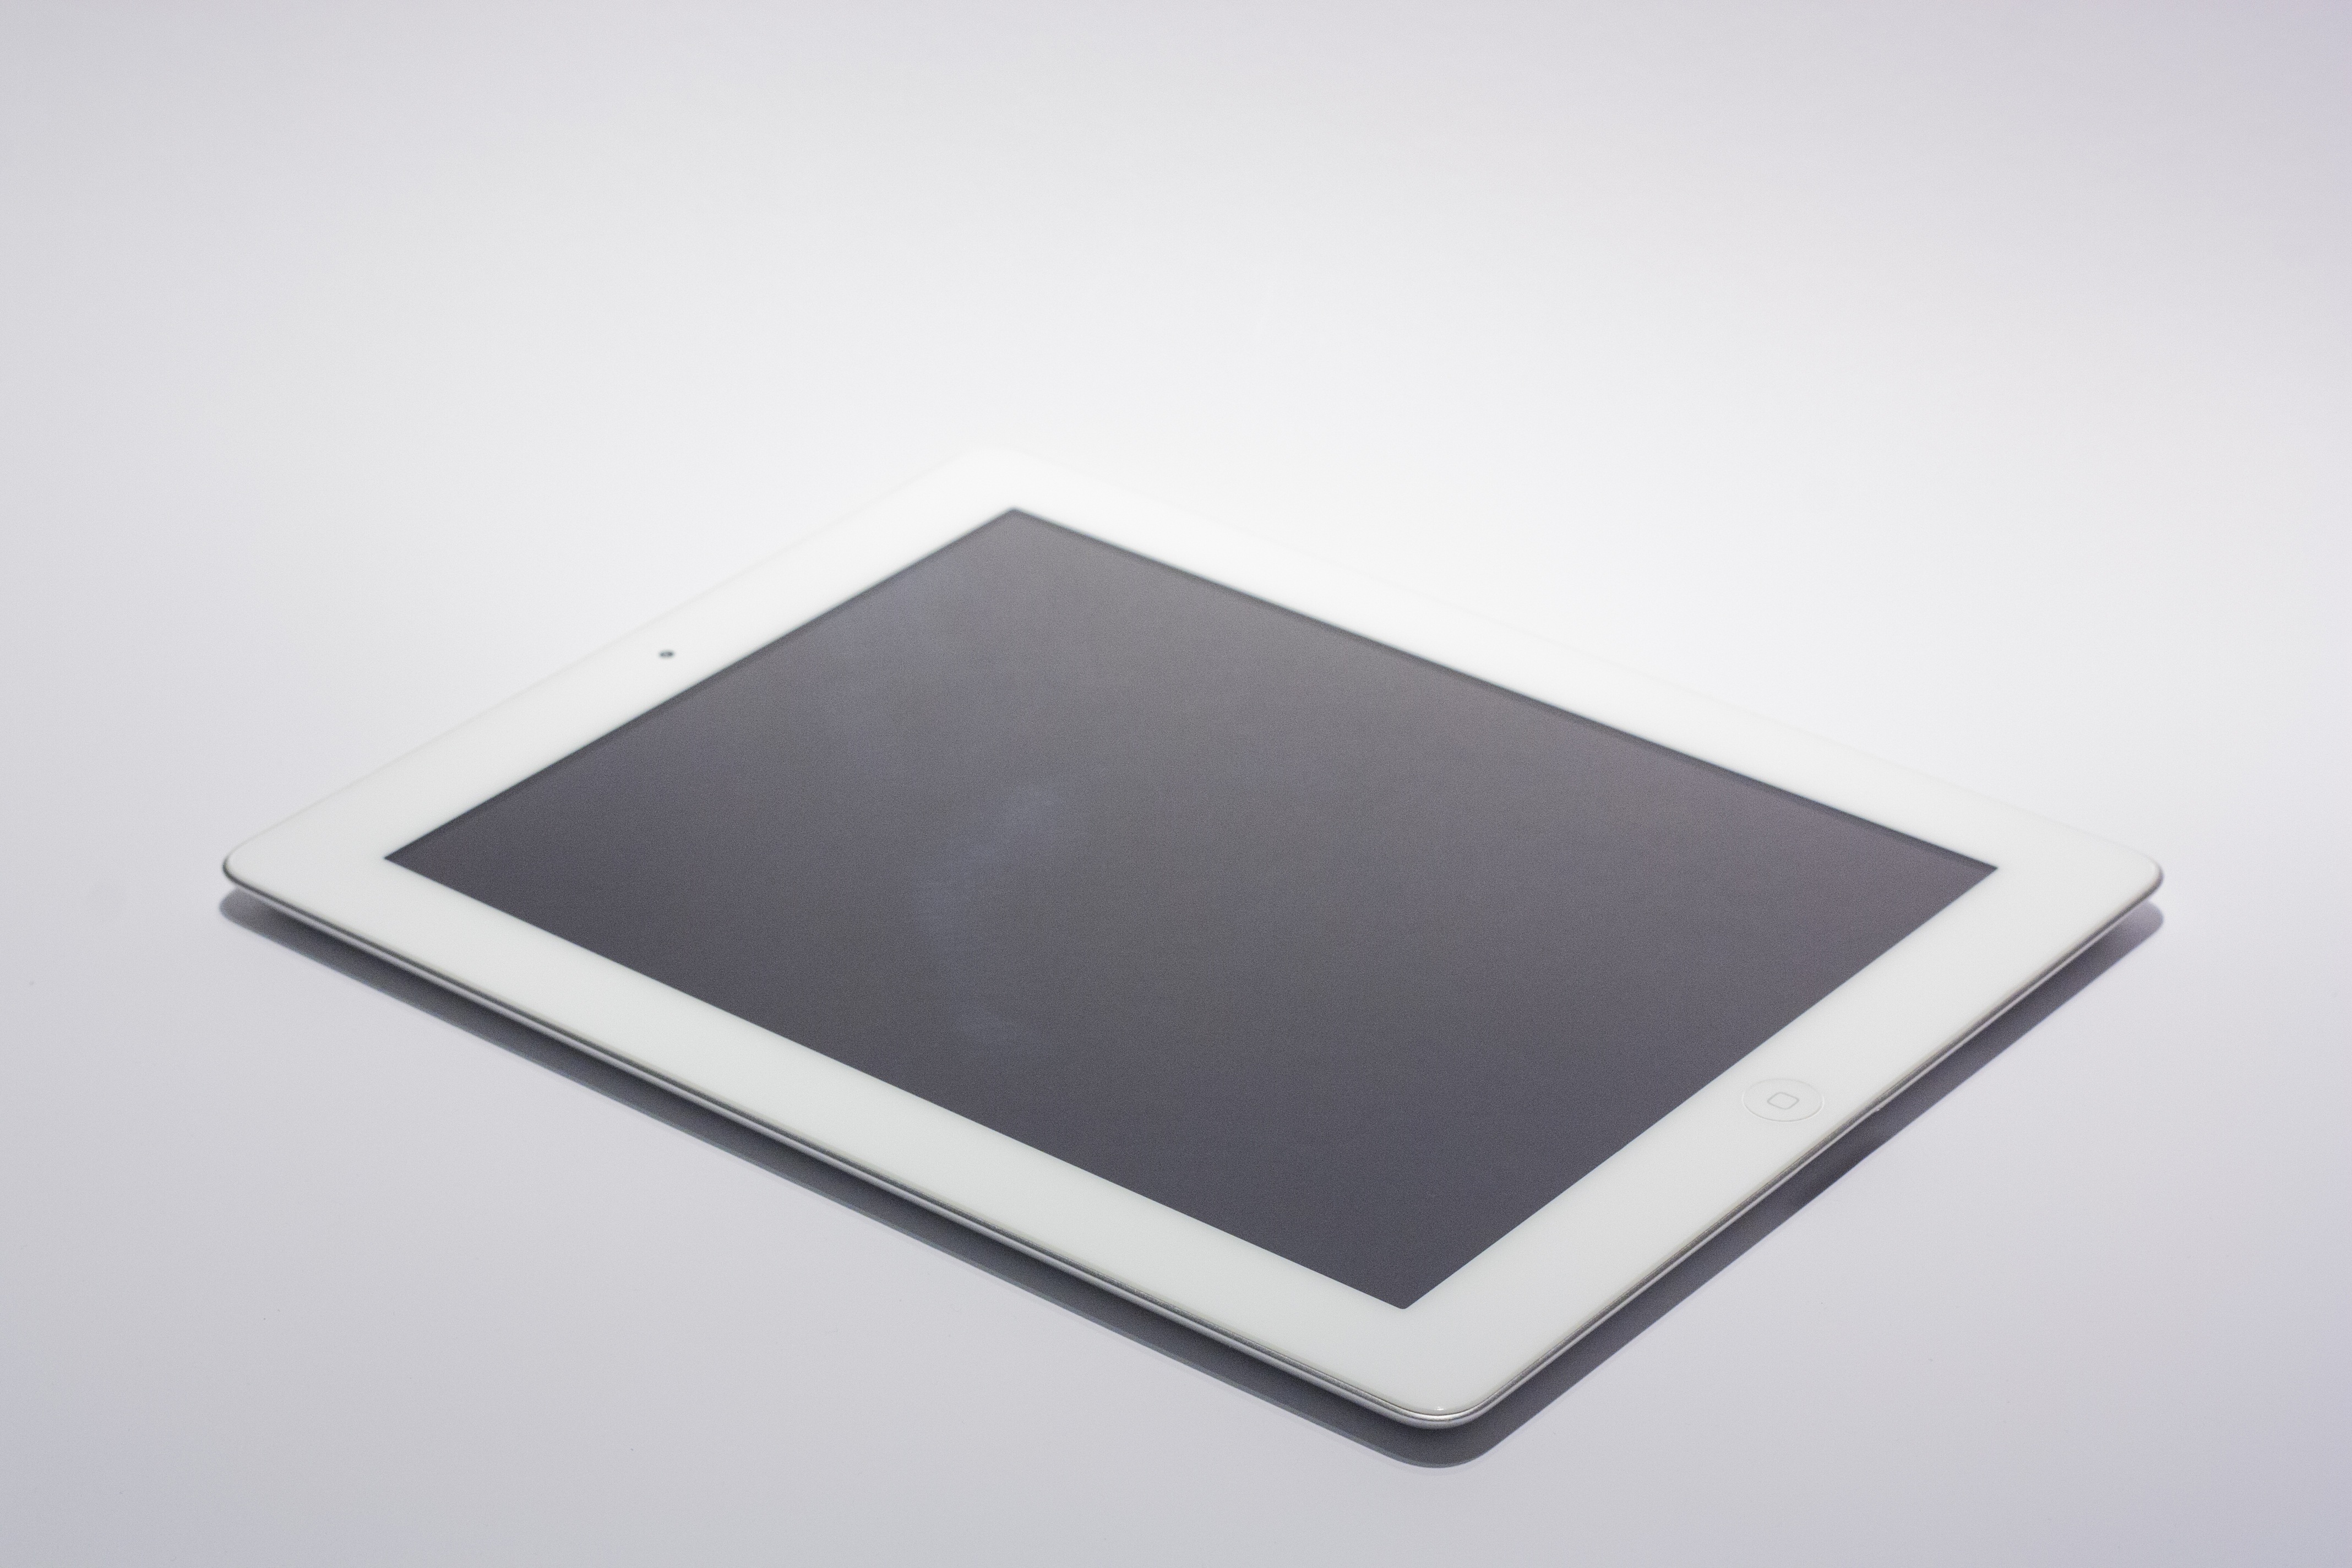
computer, mobile, apple, ipad, technology, ebook, ceiling, tablet, communication, rectangle, shape, multimedia, touch screen